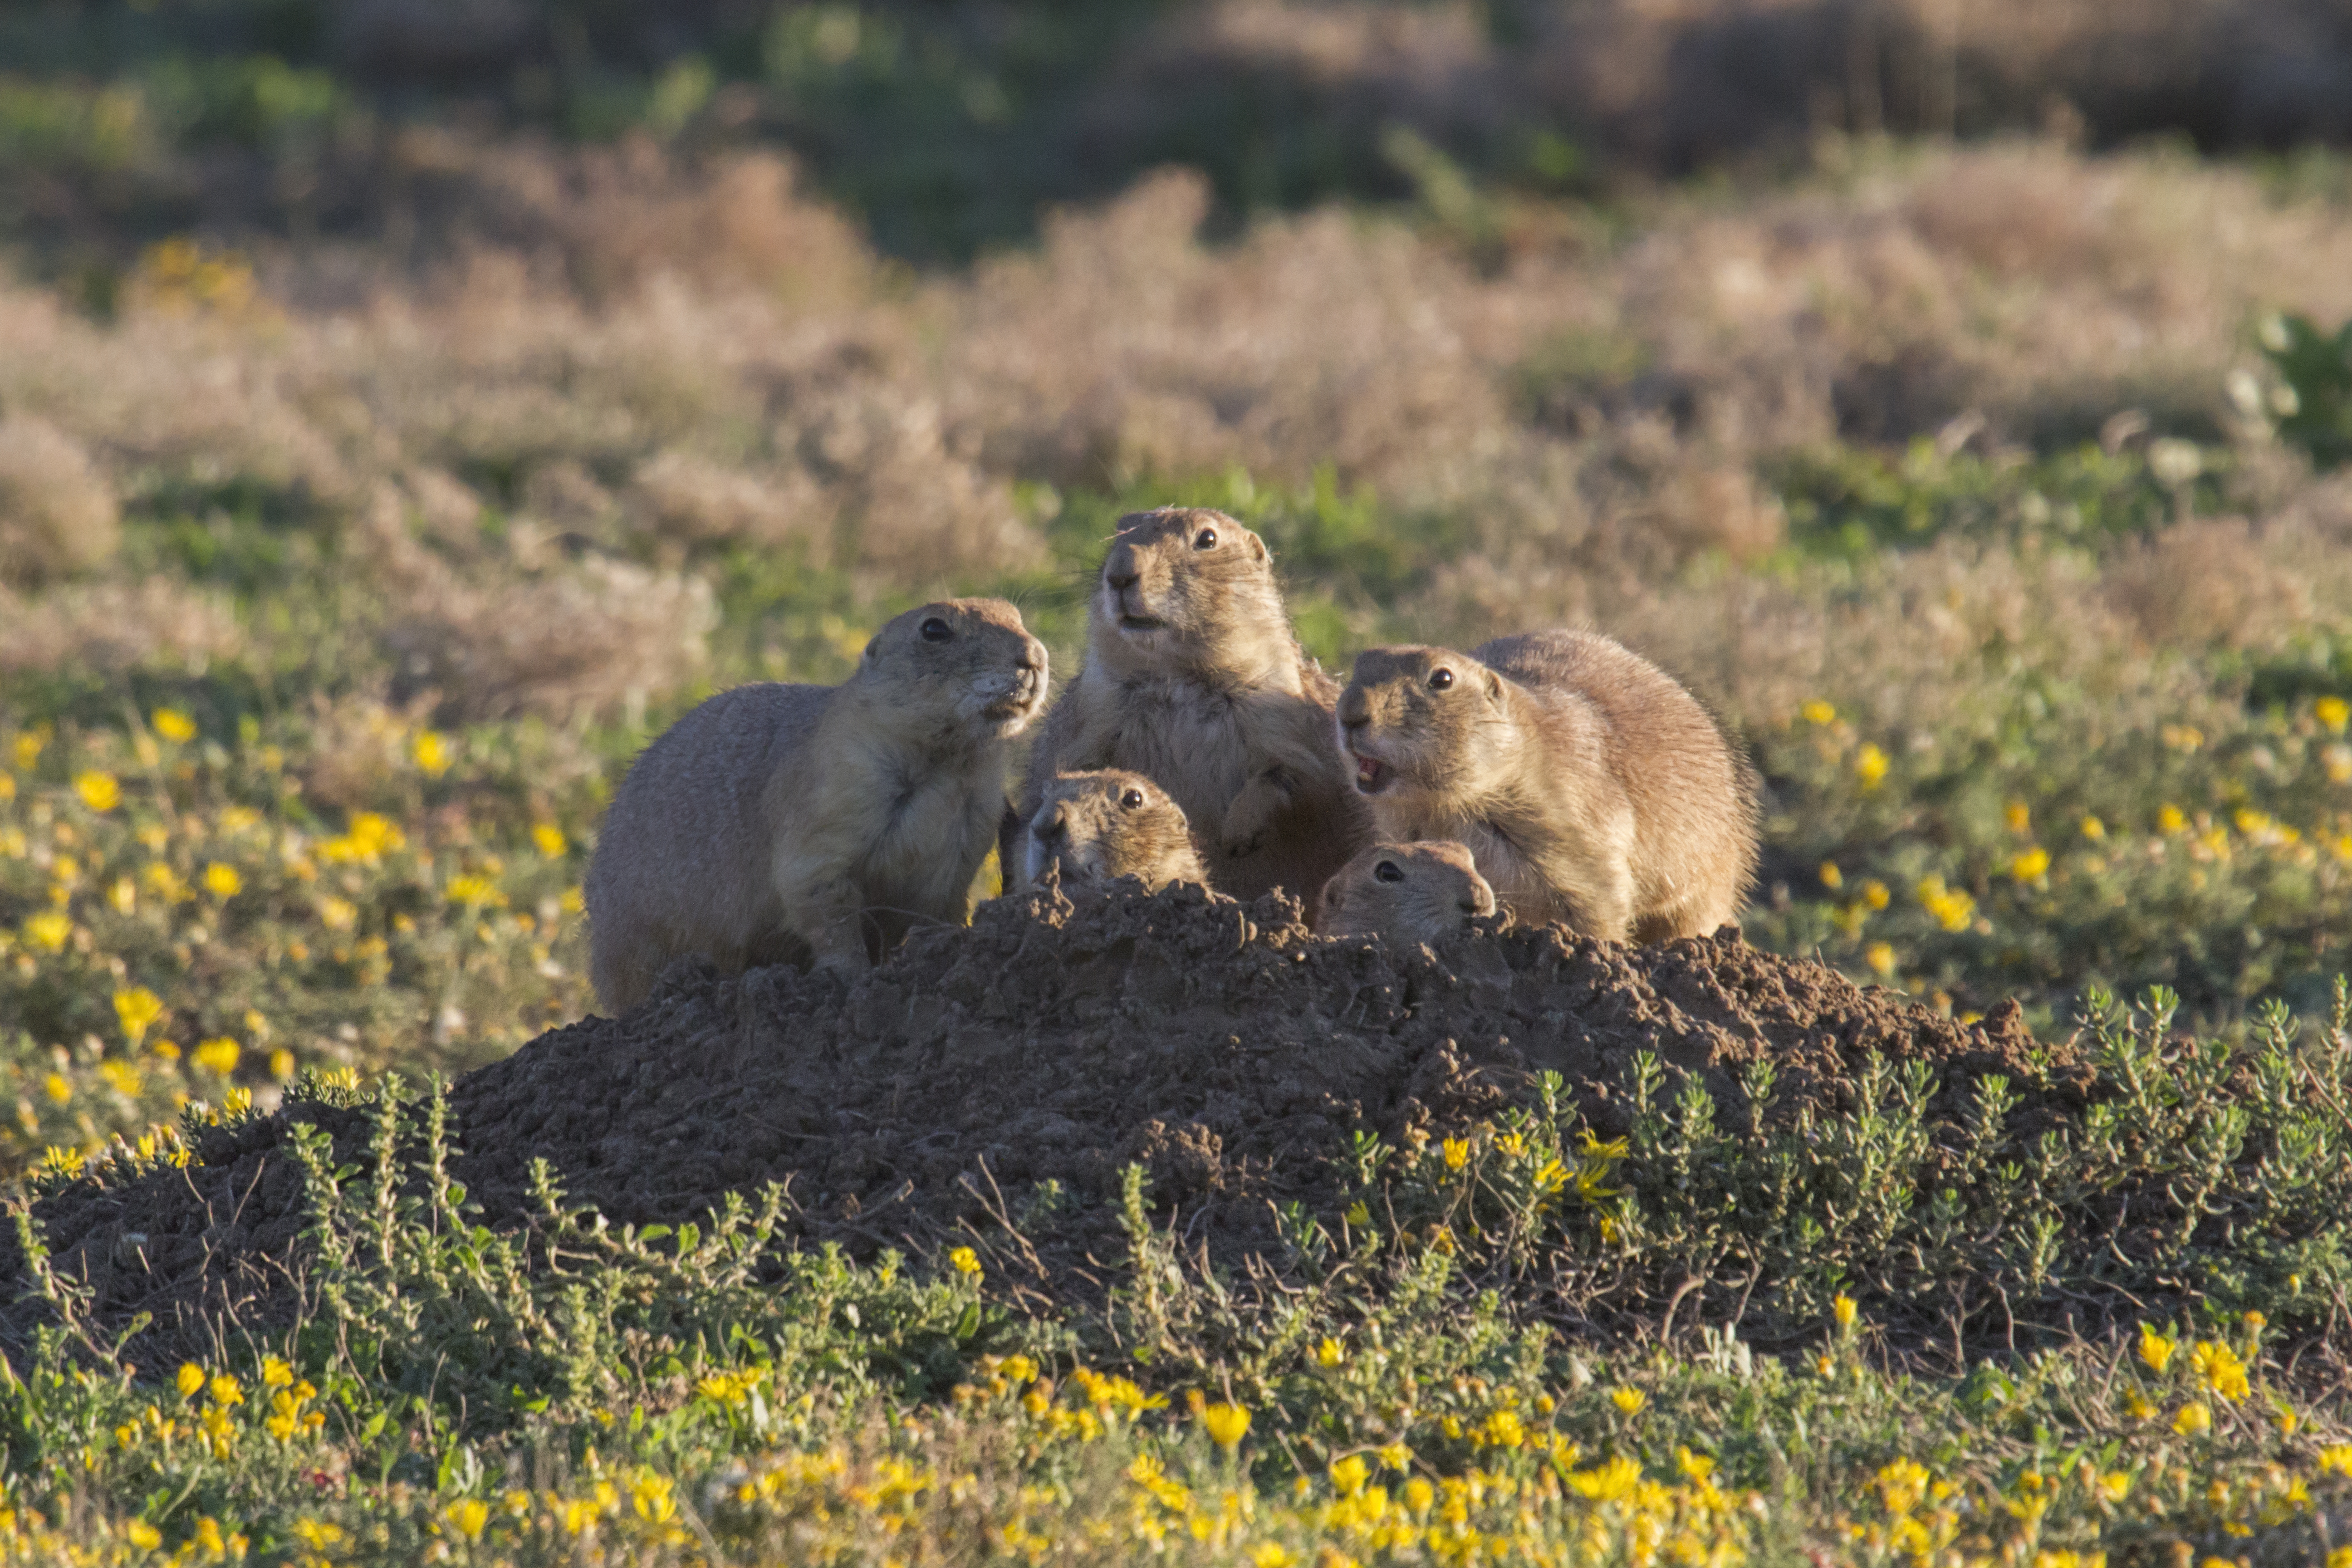
nature, grass, wilderness, prairie, flower, wildlife, autumn, mammal, fauna, oklahoma, marmot, larrysmith, wichitamountains, prairiedogs